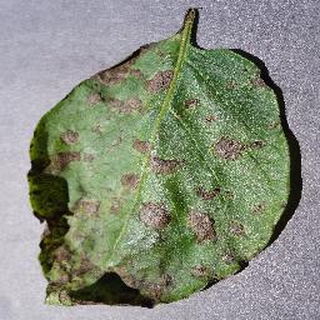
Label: potato_early_blight